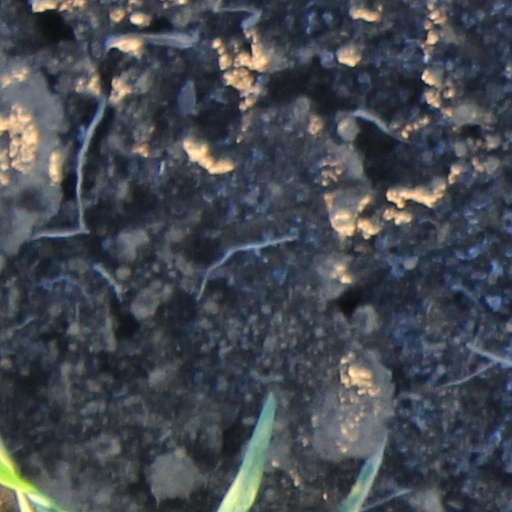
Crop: wheat